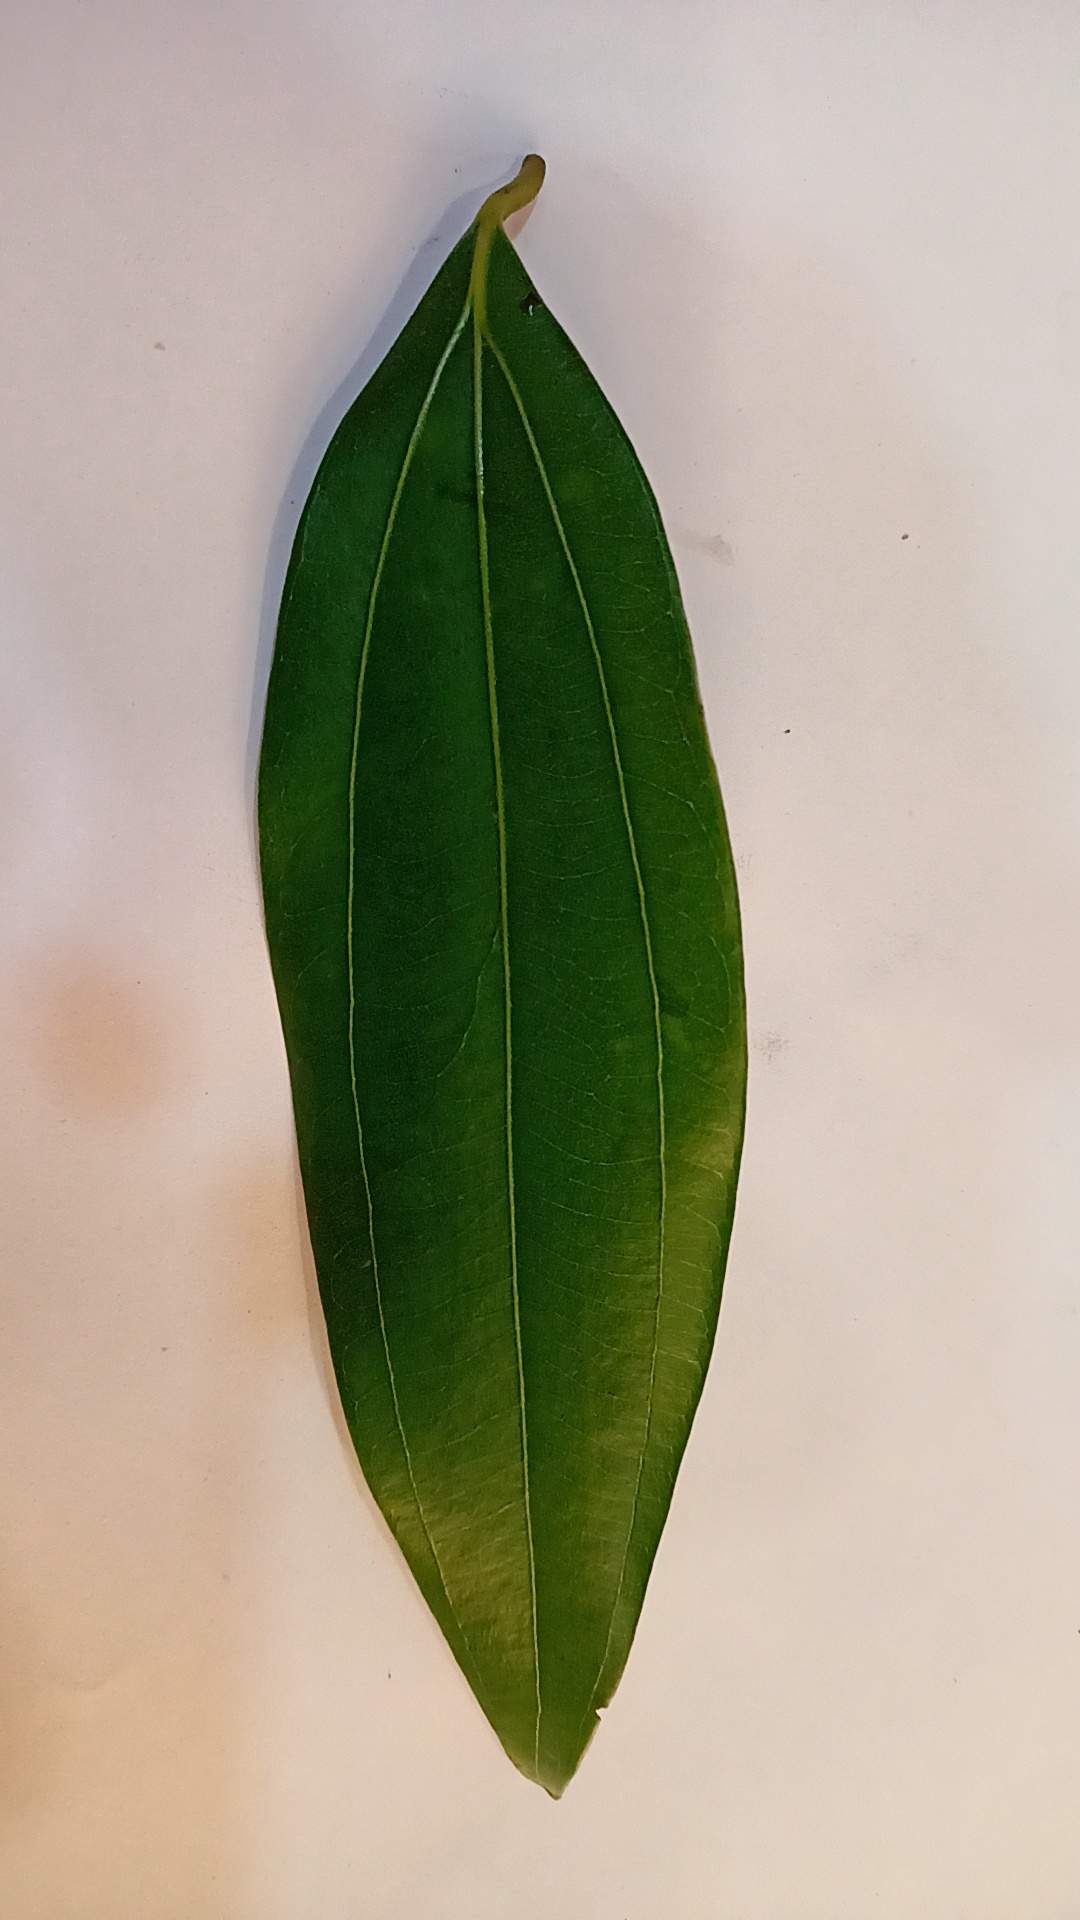
Label: Healthy